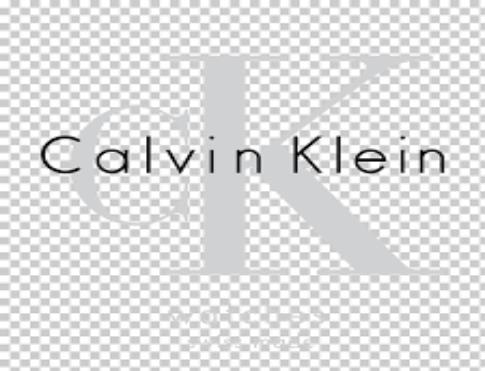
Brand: Ck Calvin Klein-1
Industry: Clothes